Eastern Green

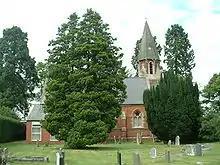
The Victorian Church of St. Andrew

The Church of St Andrew, Upper Eastern Green, established in 1875, is on the western border of Coventry. It overlooks farmland and Solihull to the west. The church is part of the Protestant Church of England. An infant school also named St Andrew's Church of England Infants’ School is situated adjacent to the eastern side of the church grounds. To the west of the church is ‘Home Farm’.